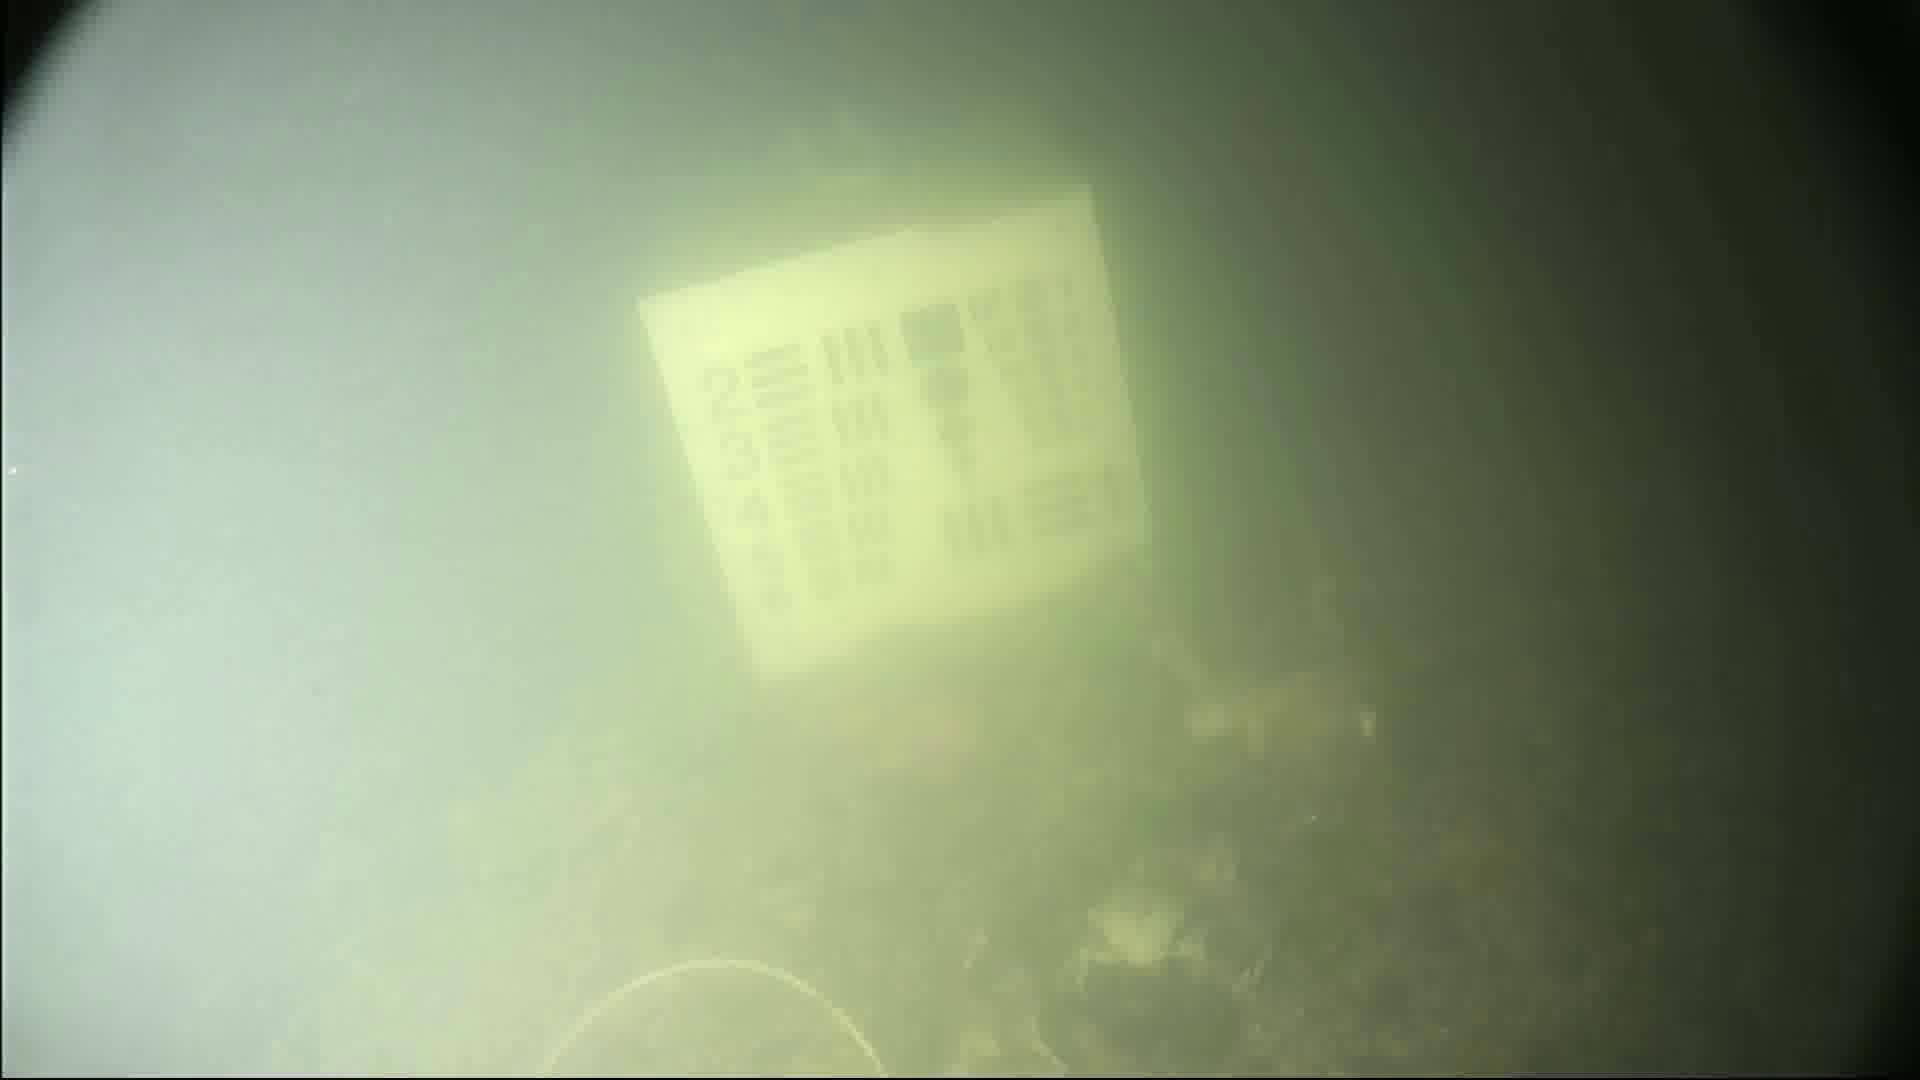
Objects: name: crab